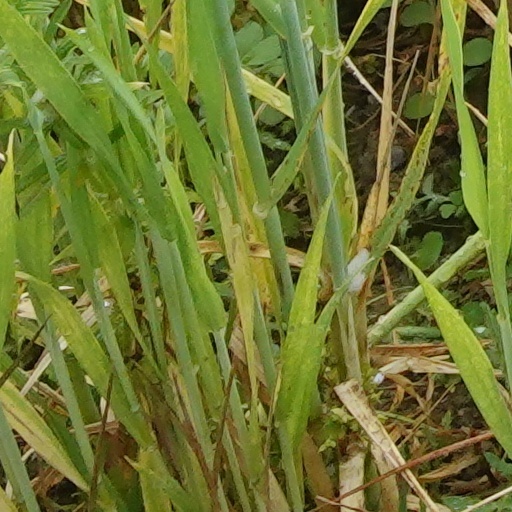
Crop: wheat